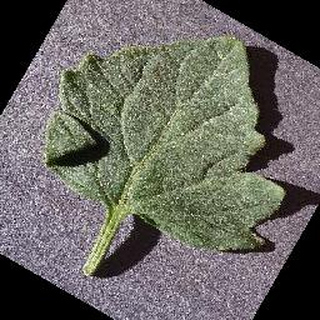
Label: healthy_tomato